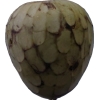
Label: cherimoya